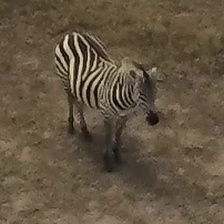
Pose orientation: front-right